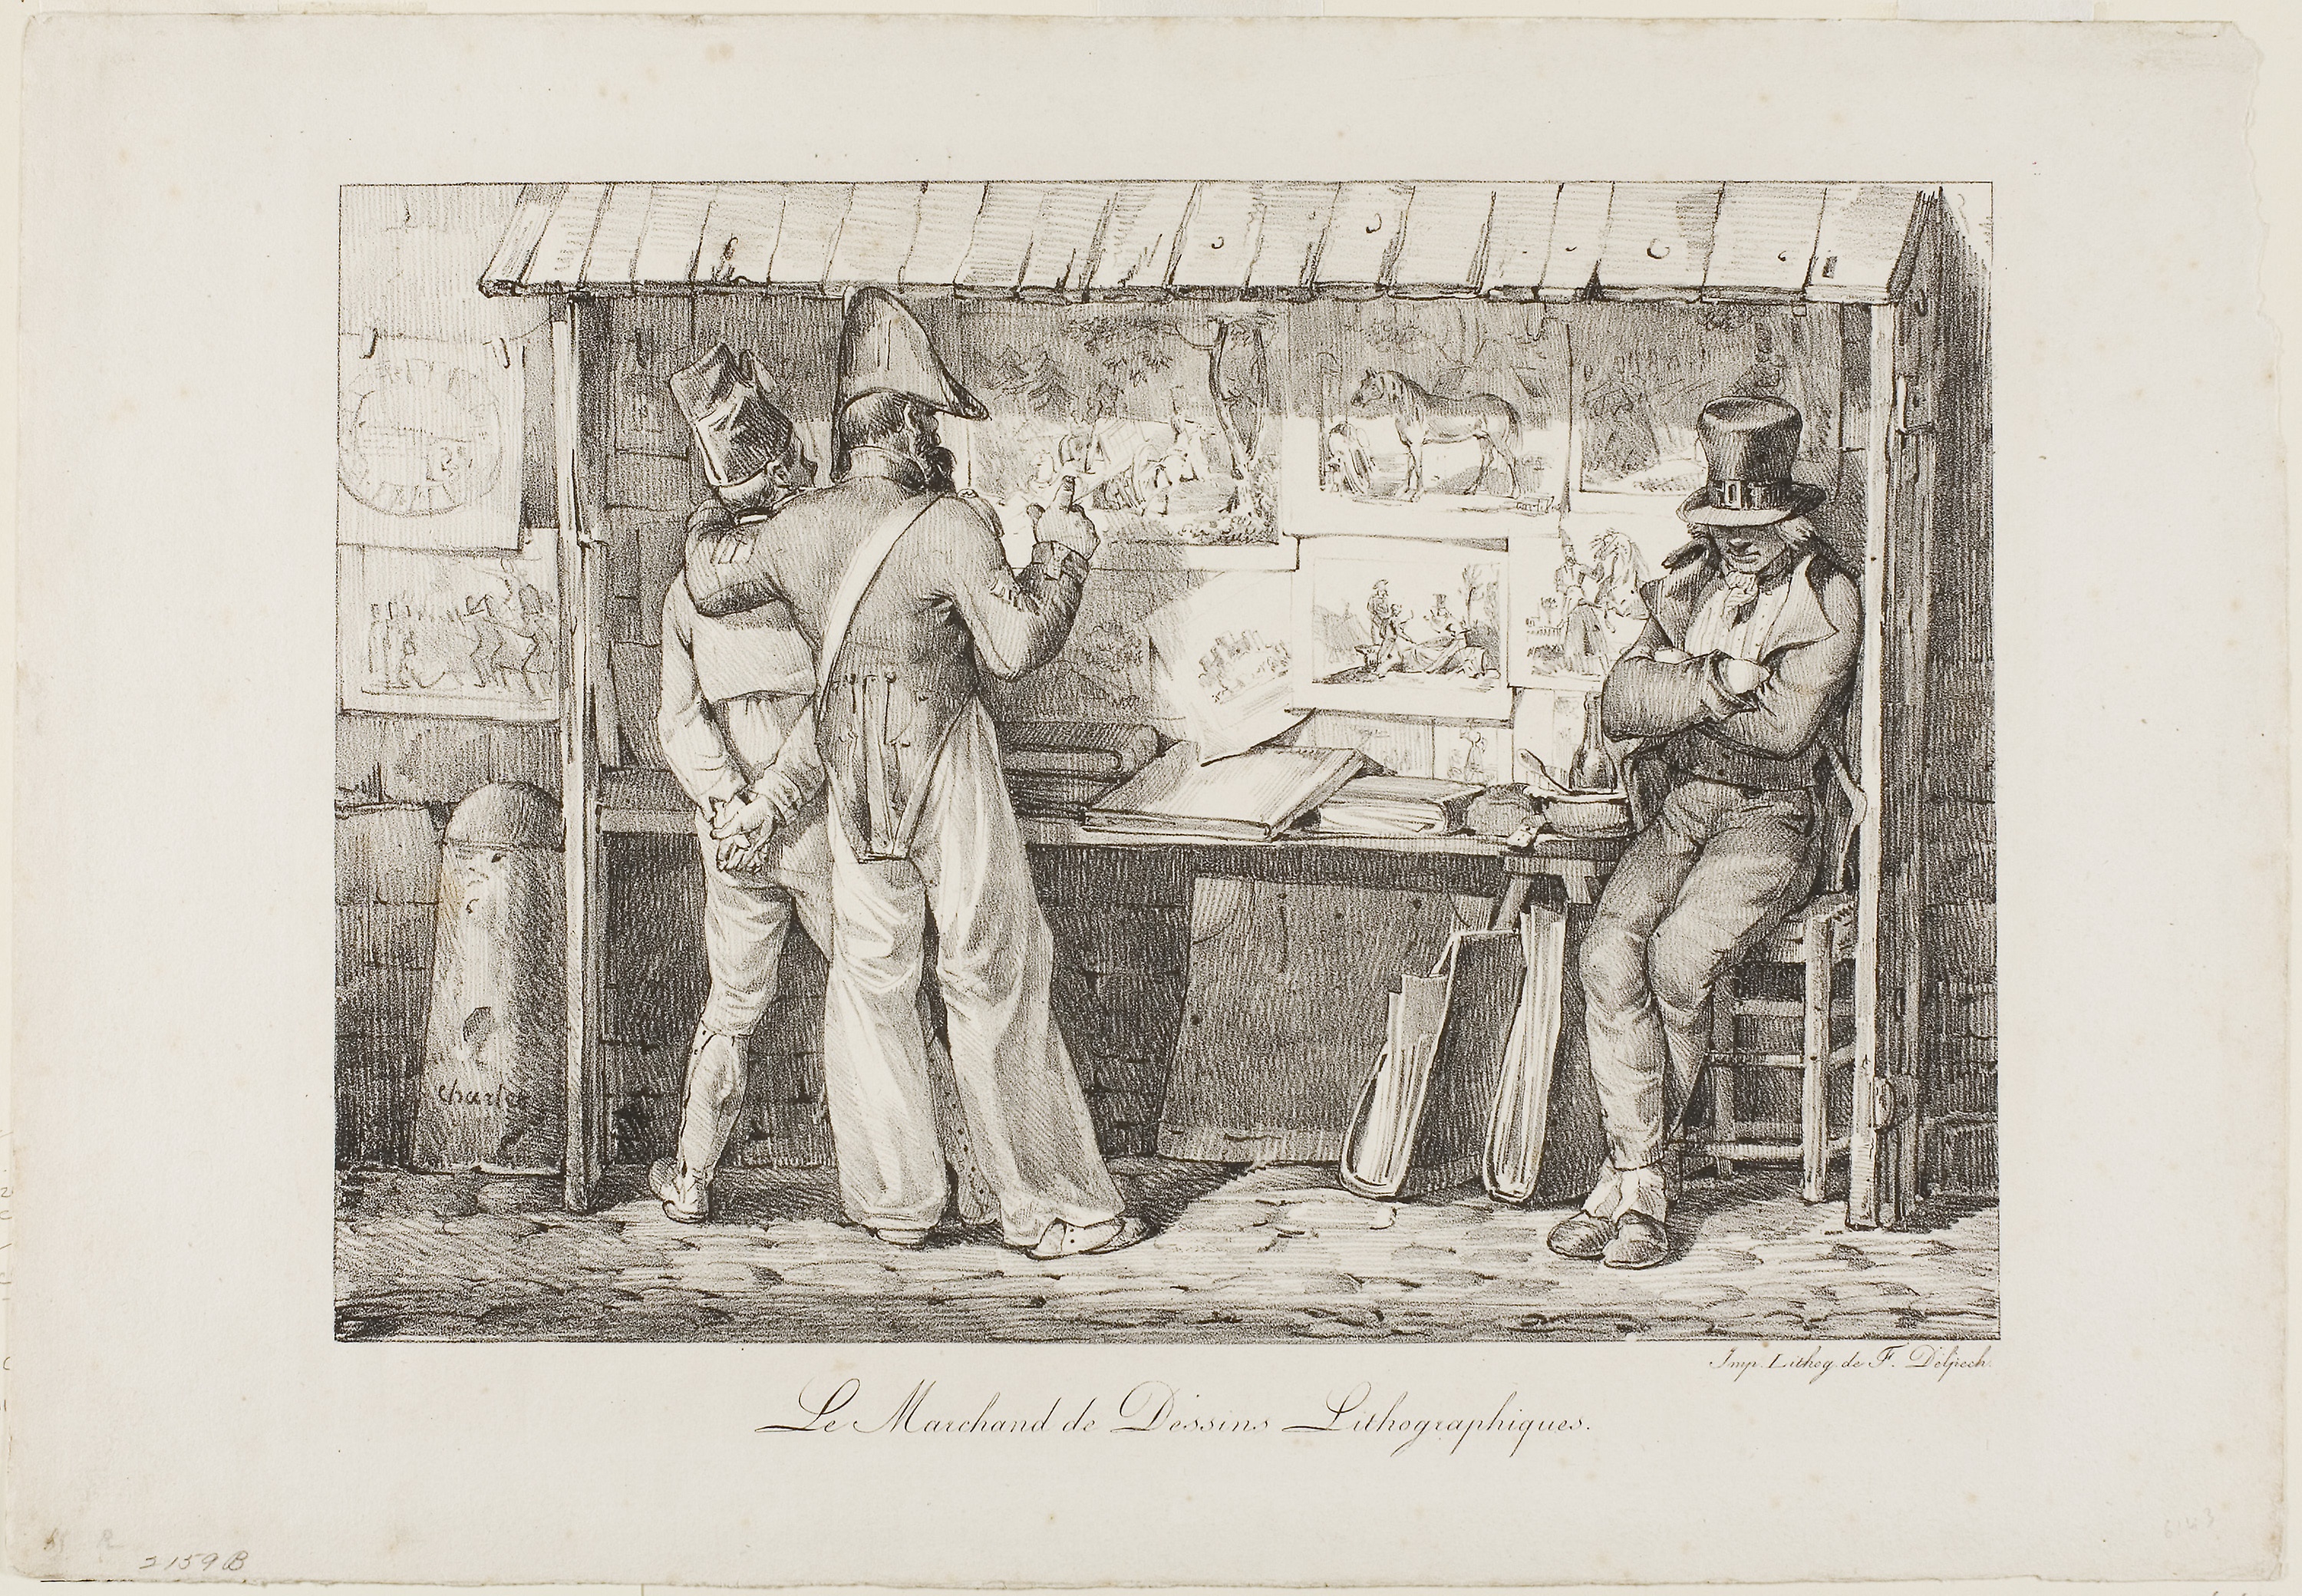
text, picture frame, standing, art, history, artwork, drawing, human behavior